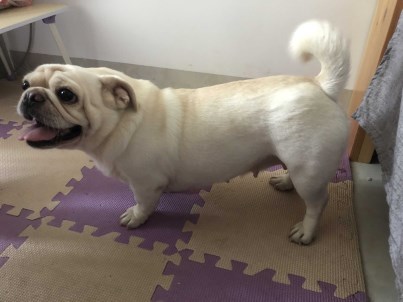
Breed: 798-n000130-pug